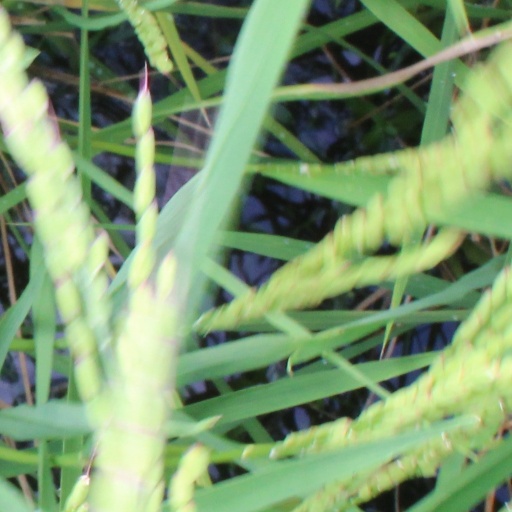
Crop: rice